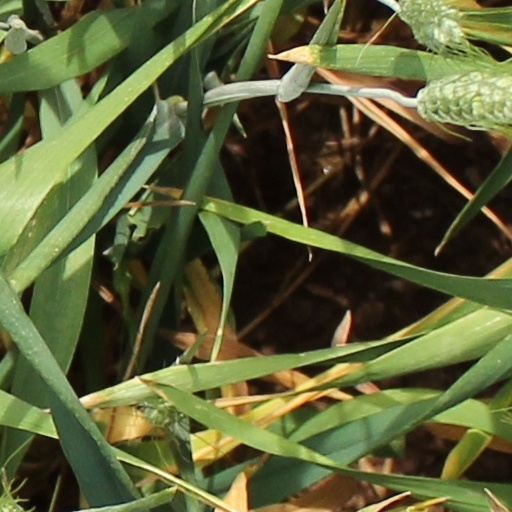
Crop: wheat